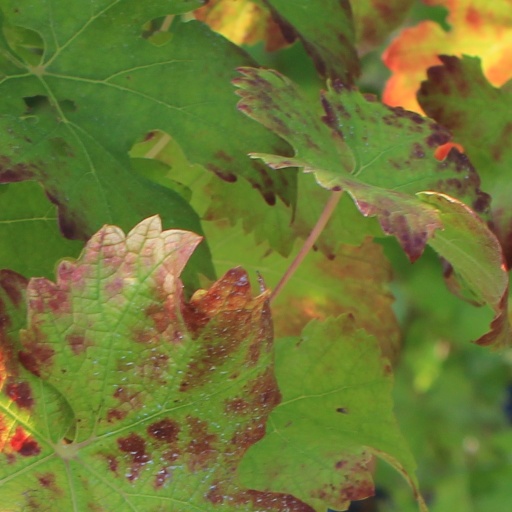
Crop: grape